History of rugby union in the United States

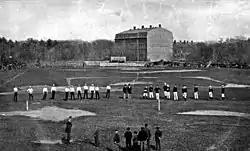
The second game Between Harvard and McGill of 1874 were played under the rugby rules, becoming the first rugby match in the US

The first recorded match between two colleges in game played in United States using rugby union code rules occurred on May 14, 1874 between Harvard University and McGill University. Predating rugby using the rugby union rules were rugby union style "carrying games" with use of hands permitted (as opposed to "kicking games" where hands were not permitted) including a game between Harvard College Freshmen and Sophomores at a game played at Harvard campus in 1858. Harvard varsity interscholastic rugby team was not founded until December 6, 1872